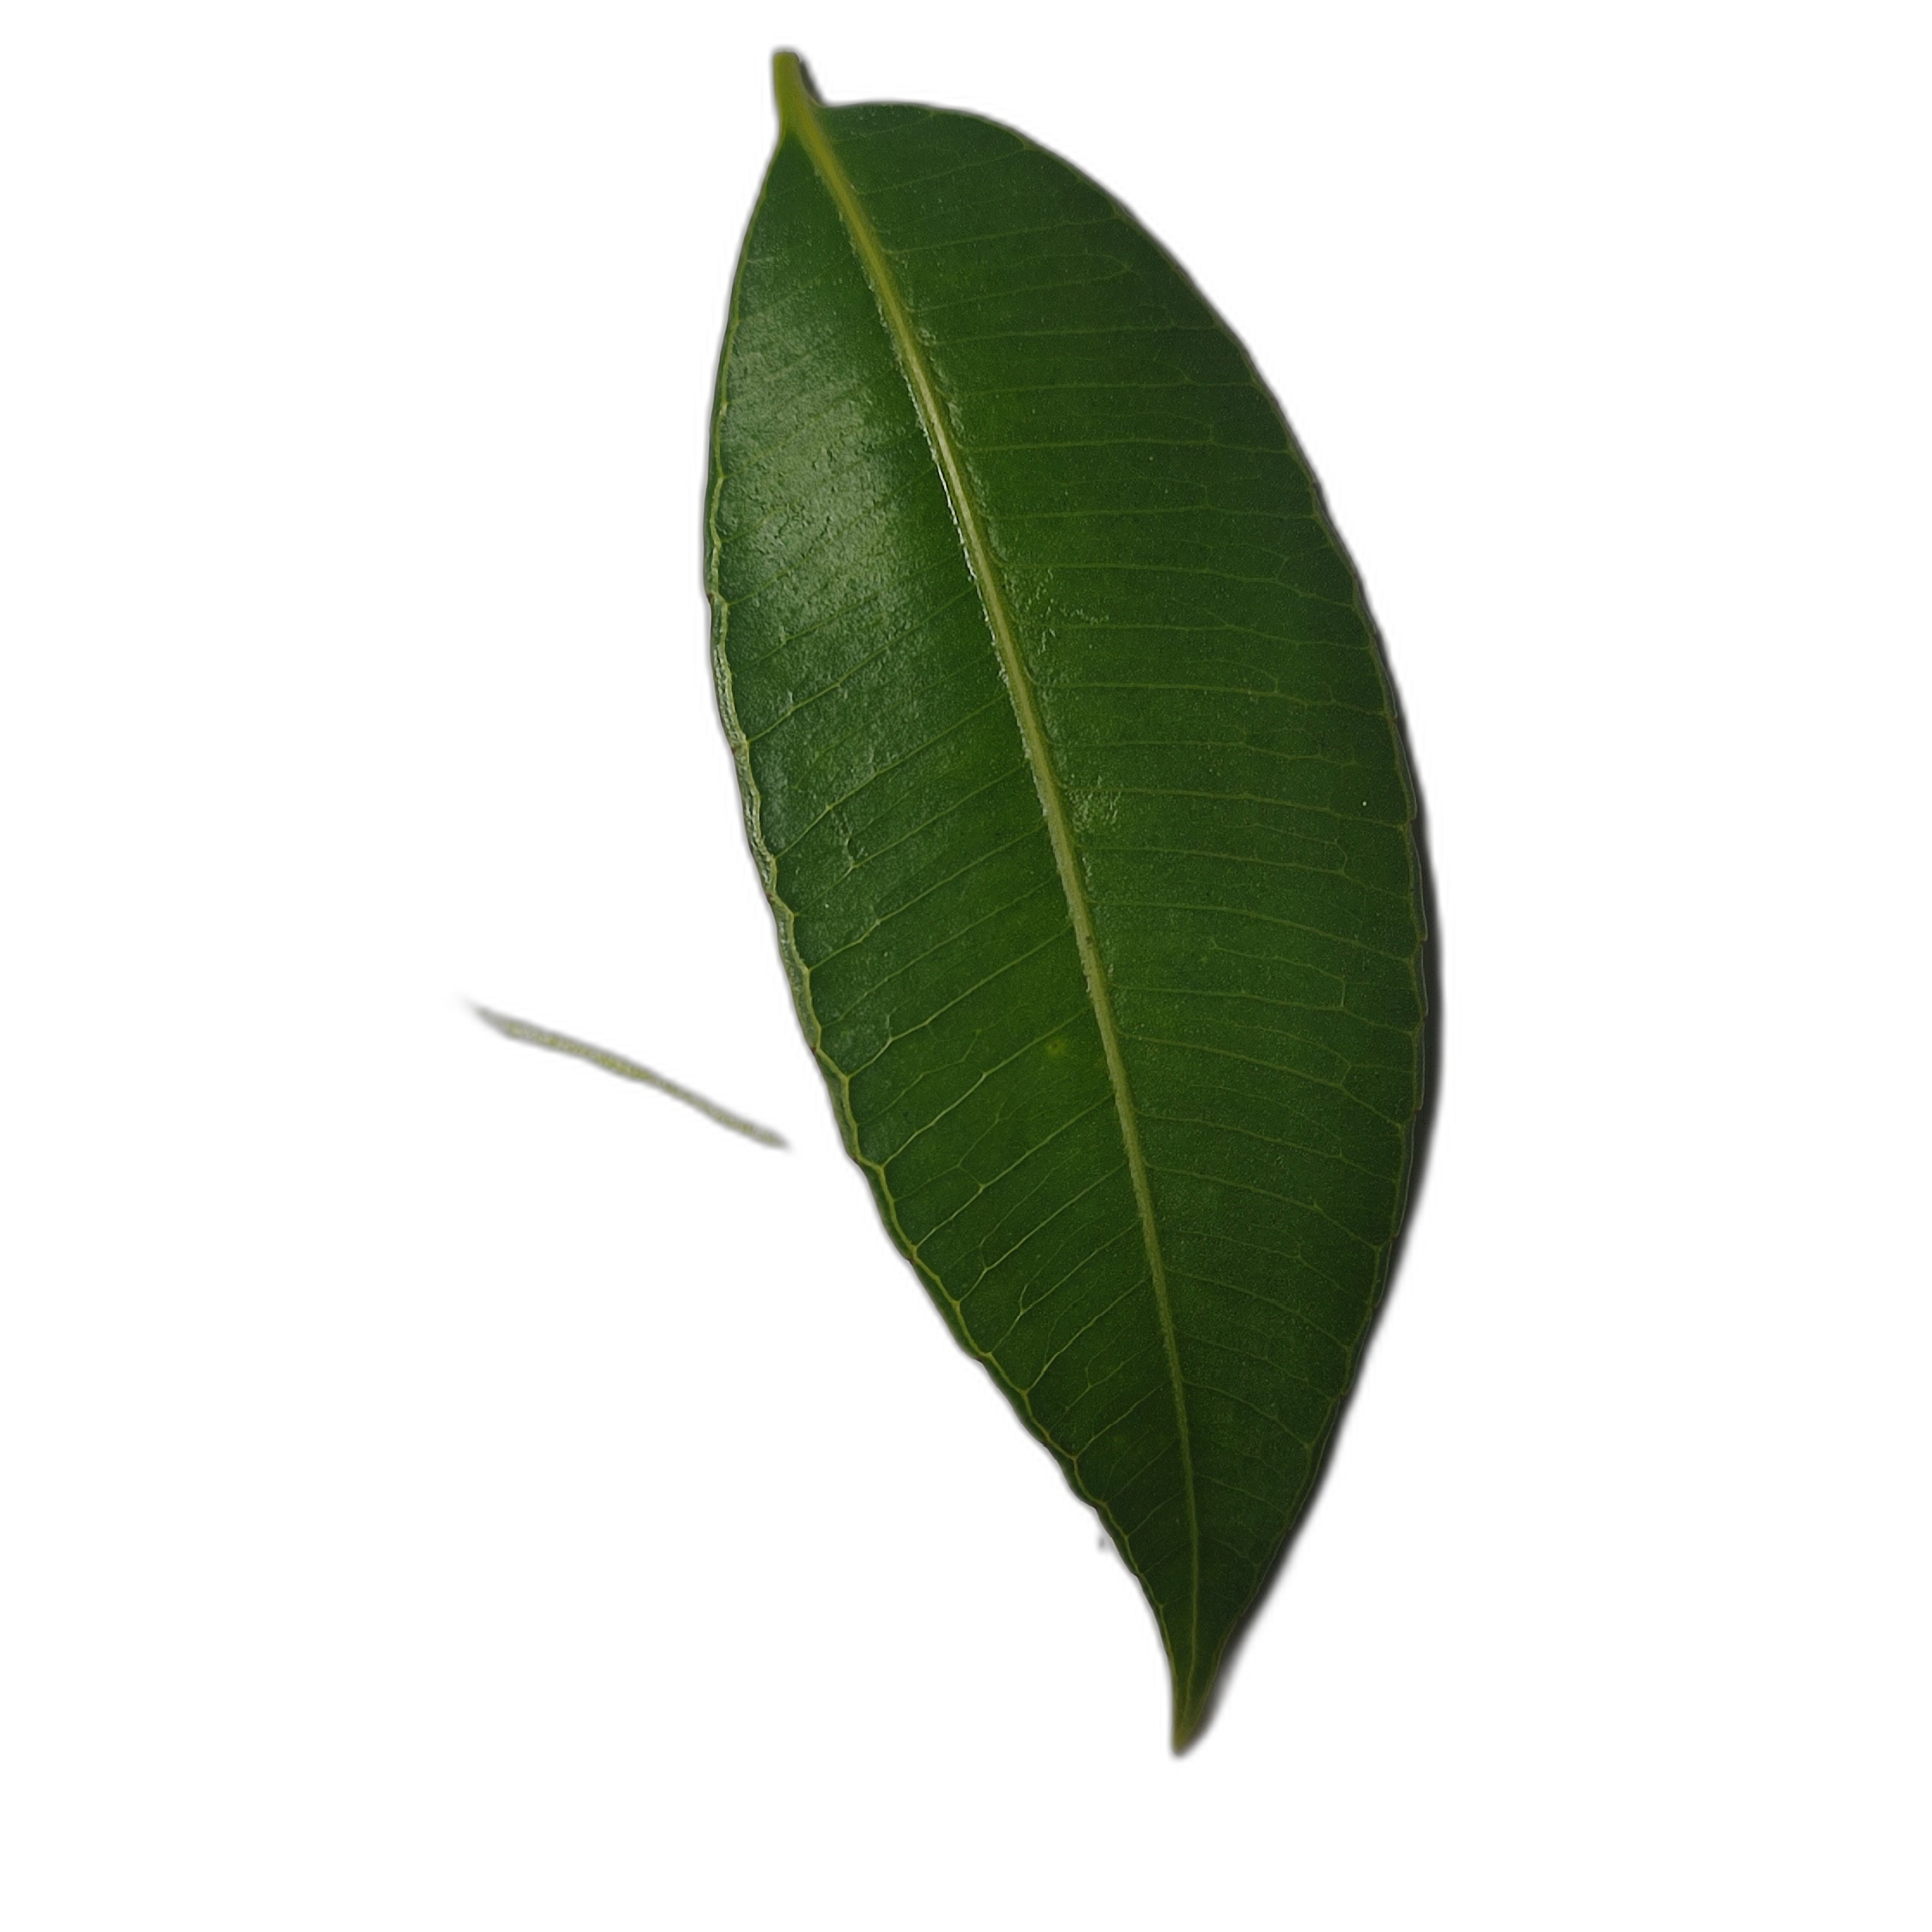
Label: healthy